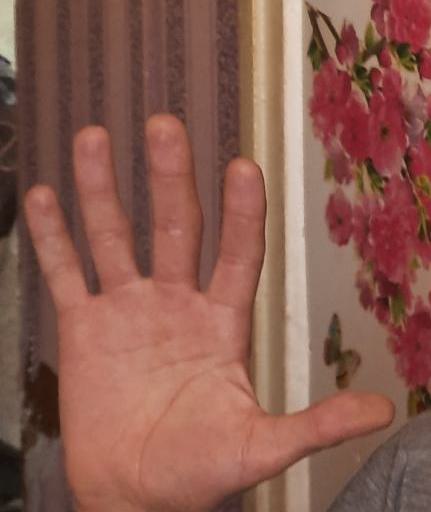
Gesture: palm